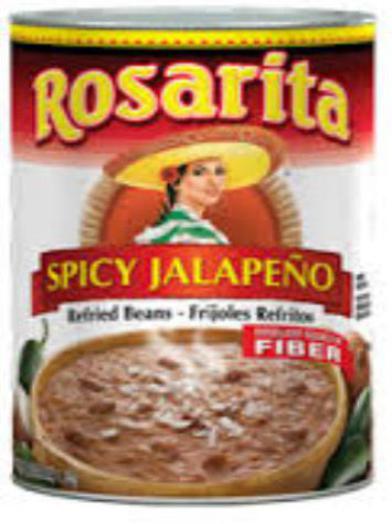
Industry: Food